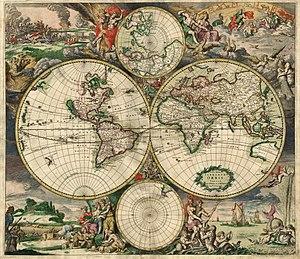
Carte du monde - Créée à Amsterdam Première édition
Une carte historique est une carte politique qui donne la cartographie d'une région à une époque ancienne, et éventuellement l'évolution de la situation politique des territoires représentés pendant un certain laps de temps.
"L'époque moderne ou les « temps modernes », couvre l'époque historique qui débute à la fin du Moyen Âge située, selon les historiens, en 1453 à la chute de Constantinople ou en 1492 avec la découverte de l'Amérique par Christophe Colomb et qui se termine, selon la périodisation à ""la française"", en 1792 avec la chute de la monarchie et la proclamation de la Première République.